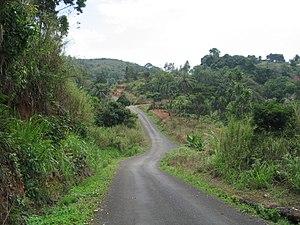
Bafang est une commune du Cameroun située dans la région de l'Ouest, en pays Bamiléké. C'est le chef-lieu du département du Haut-Nkam.